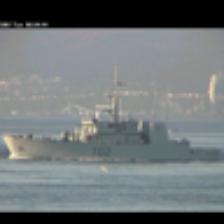
Label: NonHuman